Memories of El Monte

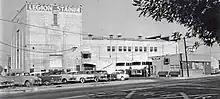
El Monte Legion Stadium,

The song reminisces about dances at the El Monte Legion Stadium. It consists of two verses, followed by a spoken section listing a number of songs that would be sung, as excerpts, ending with "Earth Angel", followed by another verse.